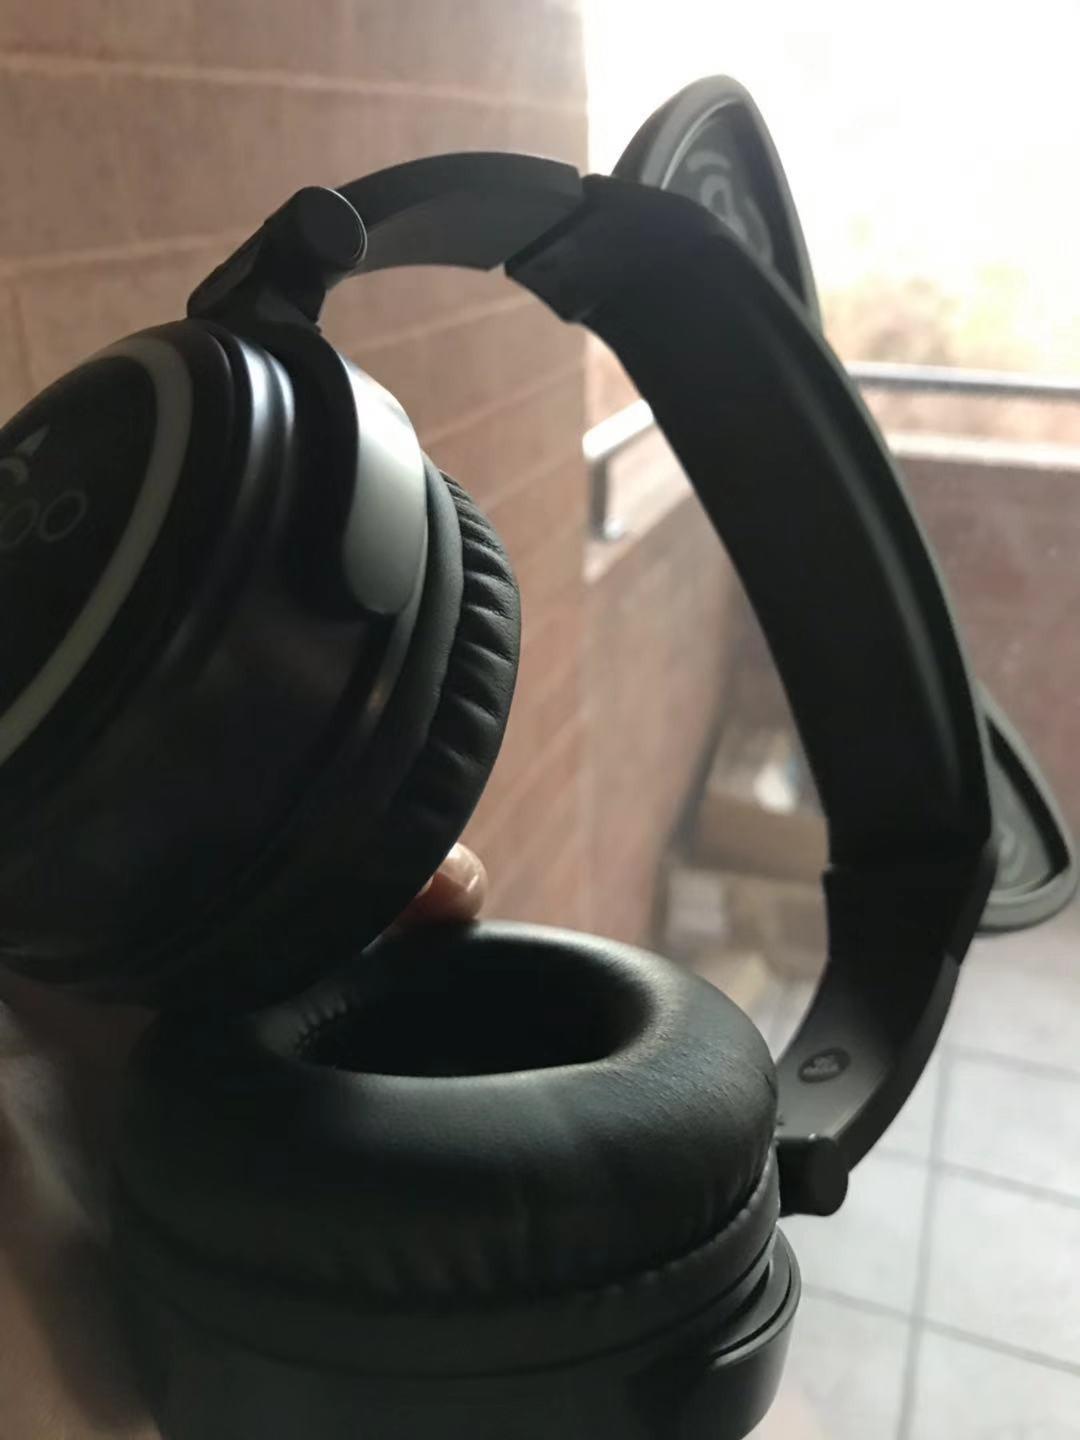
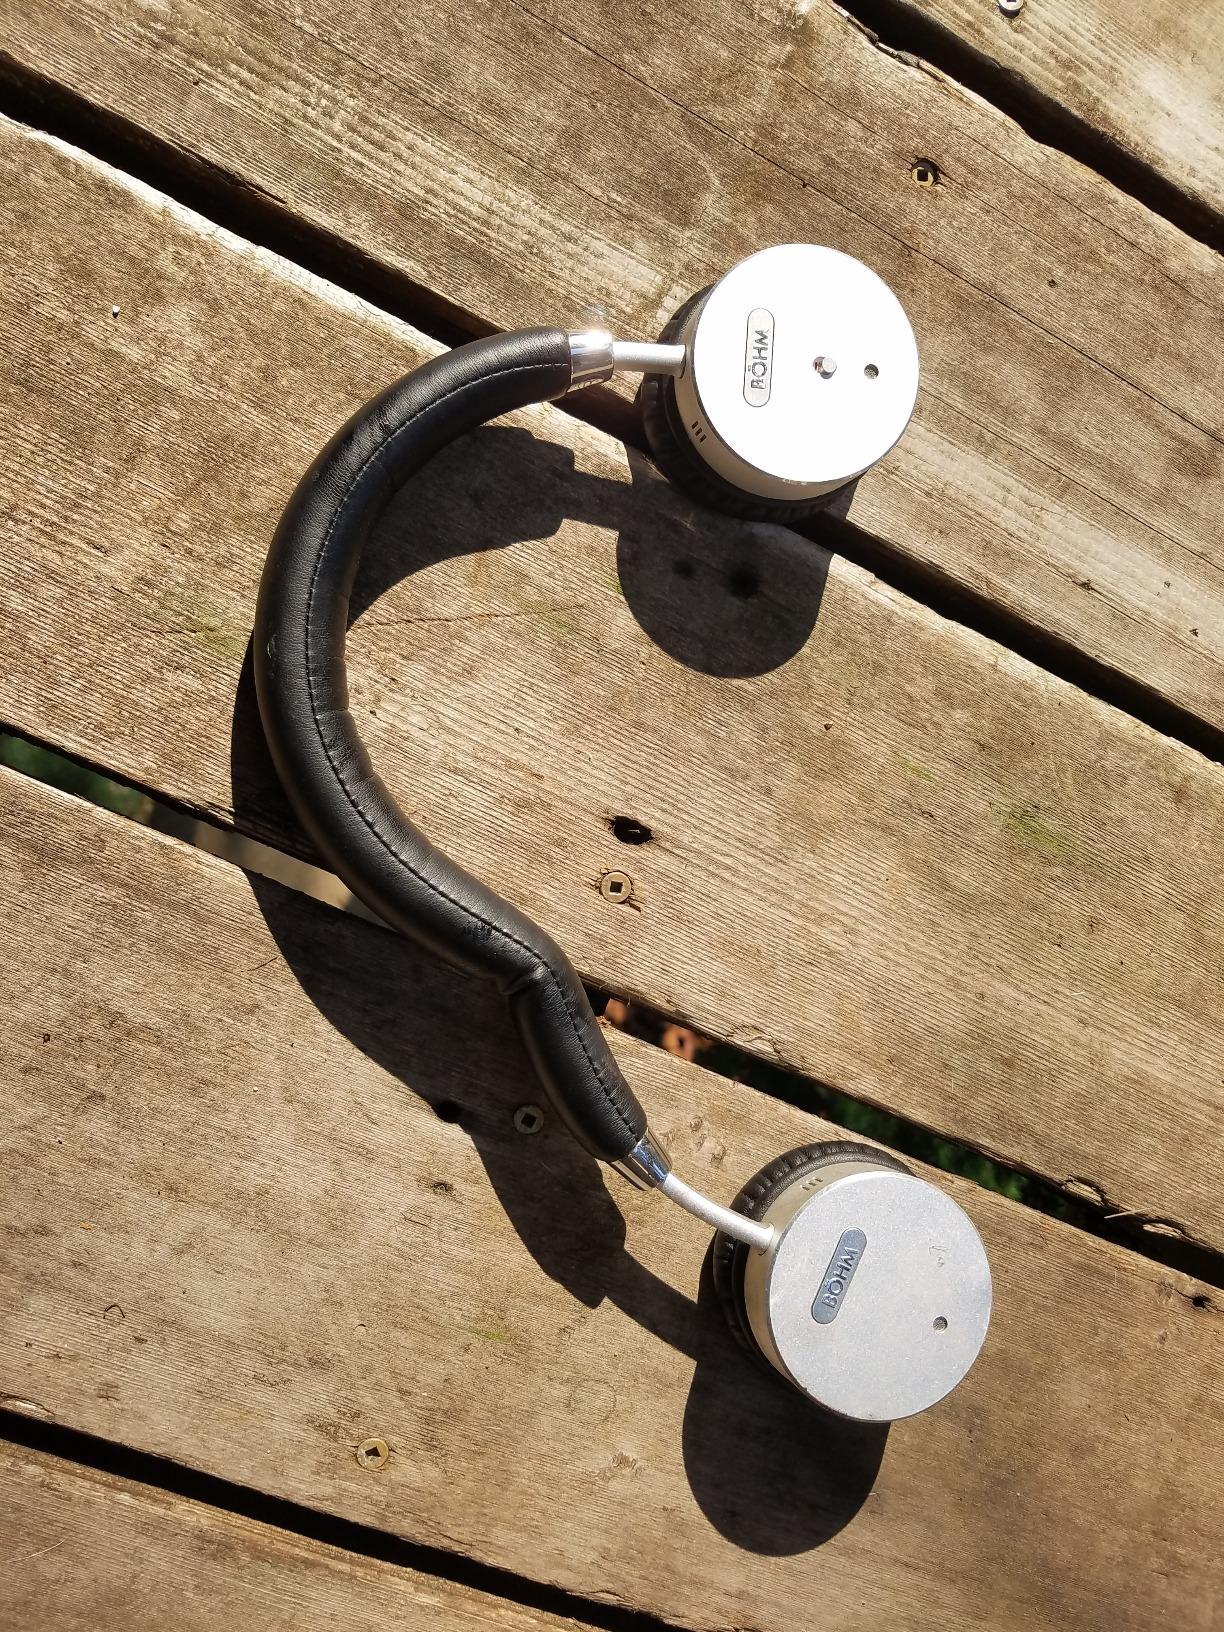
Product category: headphones
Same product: no